Through a Lens Darkly

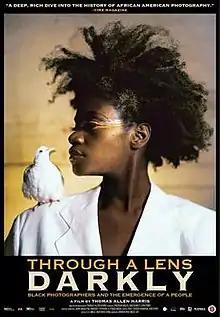
Film poster

Through a Lens Darkly: Black Photographers and the Emergence of a People is a 2014 documentary film directed by Thomas Allen Harris. It is inspired by "Reflections in Black: A History of Black Photographers 1840 to the Present" by Deborah Willis, who also produced the film. The film had its premiere at the 2014 Sundance Film Festival on January 17, 2014.